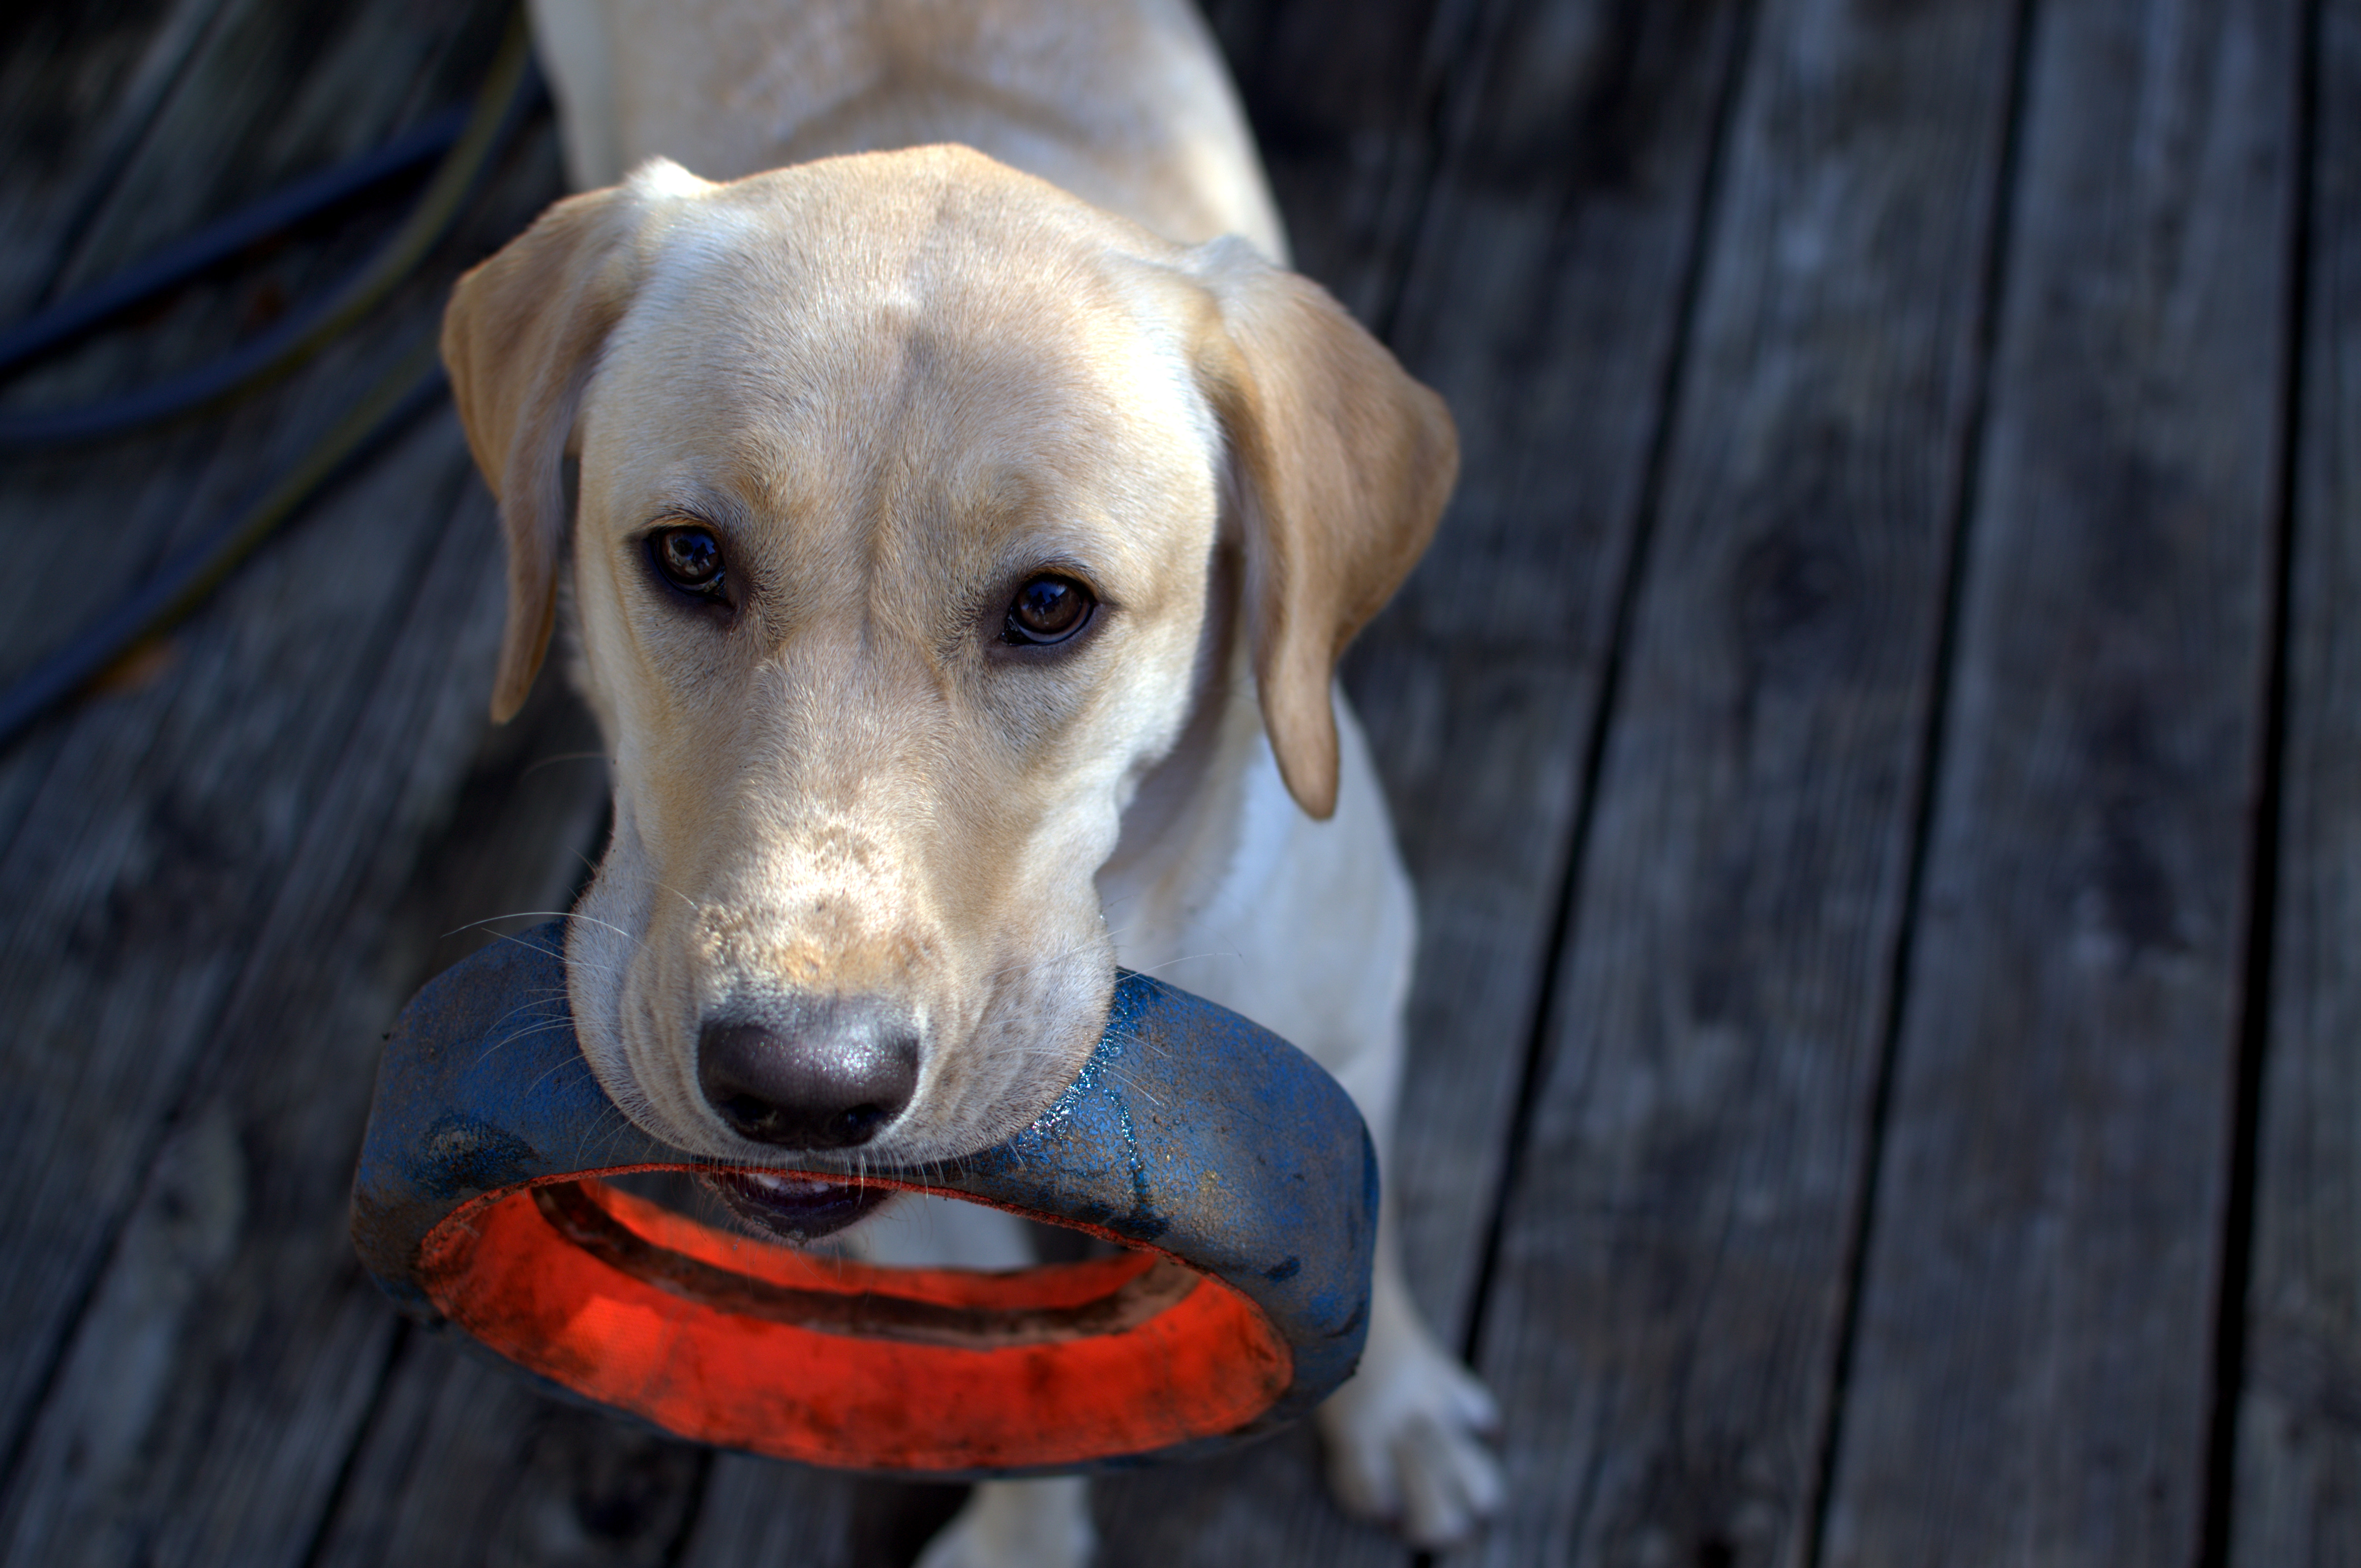
puppy, dog, animal, pet, mammal, vertebrate, labrador retriever, labrador, retriever, fetch, animal photography, street dog, dog like mammal